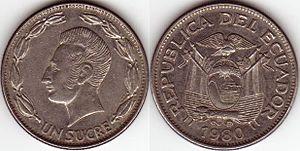
Le Sucre a été la monnaie officielle de l'Équateur de 1884 à 2000. Il a été alors remplacé par le dollar des États-Unis.